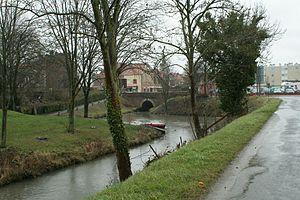
Port au lait battu, Saint-Omer (Pas-de-Calais)